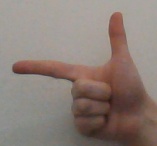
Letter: yaa